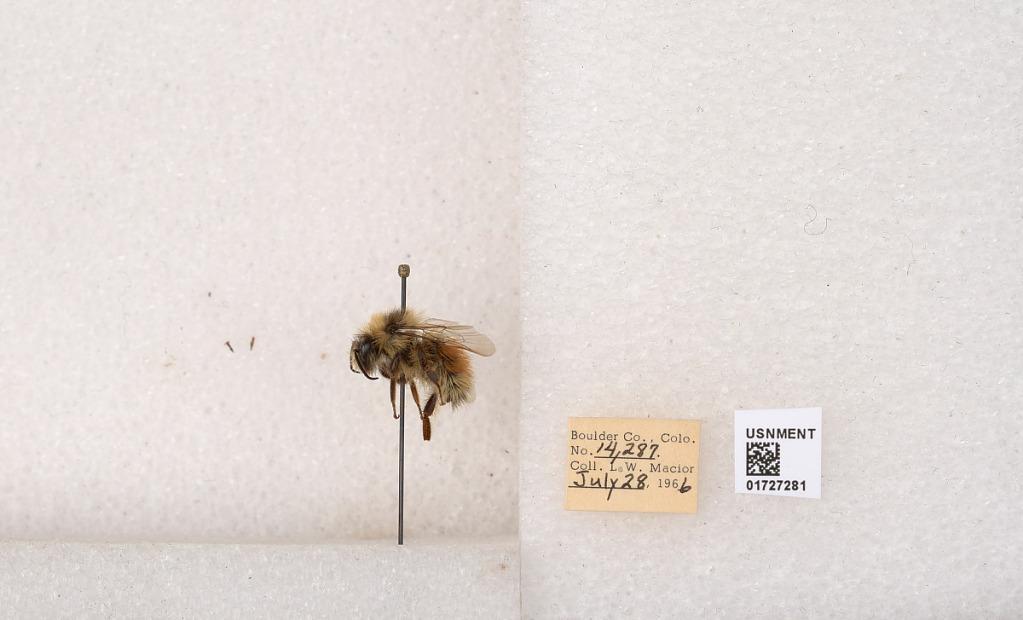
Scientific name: Bombus (Pyrobombus) sylvicola Kirby
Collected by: L. Macior
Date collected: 1966-7-28
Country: United States
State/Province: Colorado
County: Boulder
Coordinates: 40.0163, -105.294